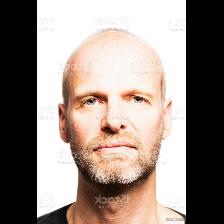
Label: Human